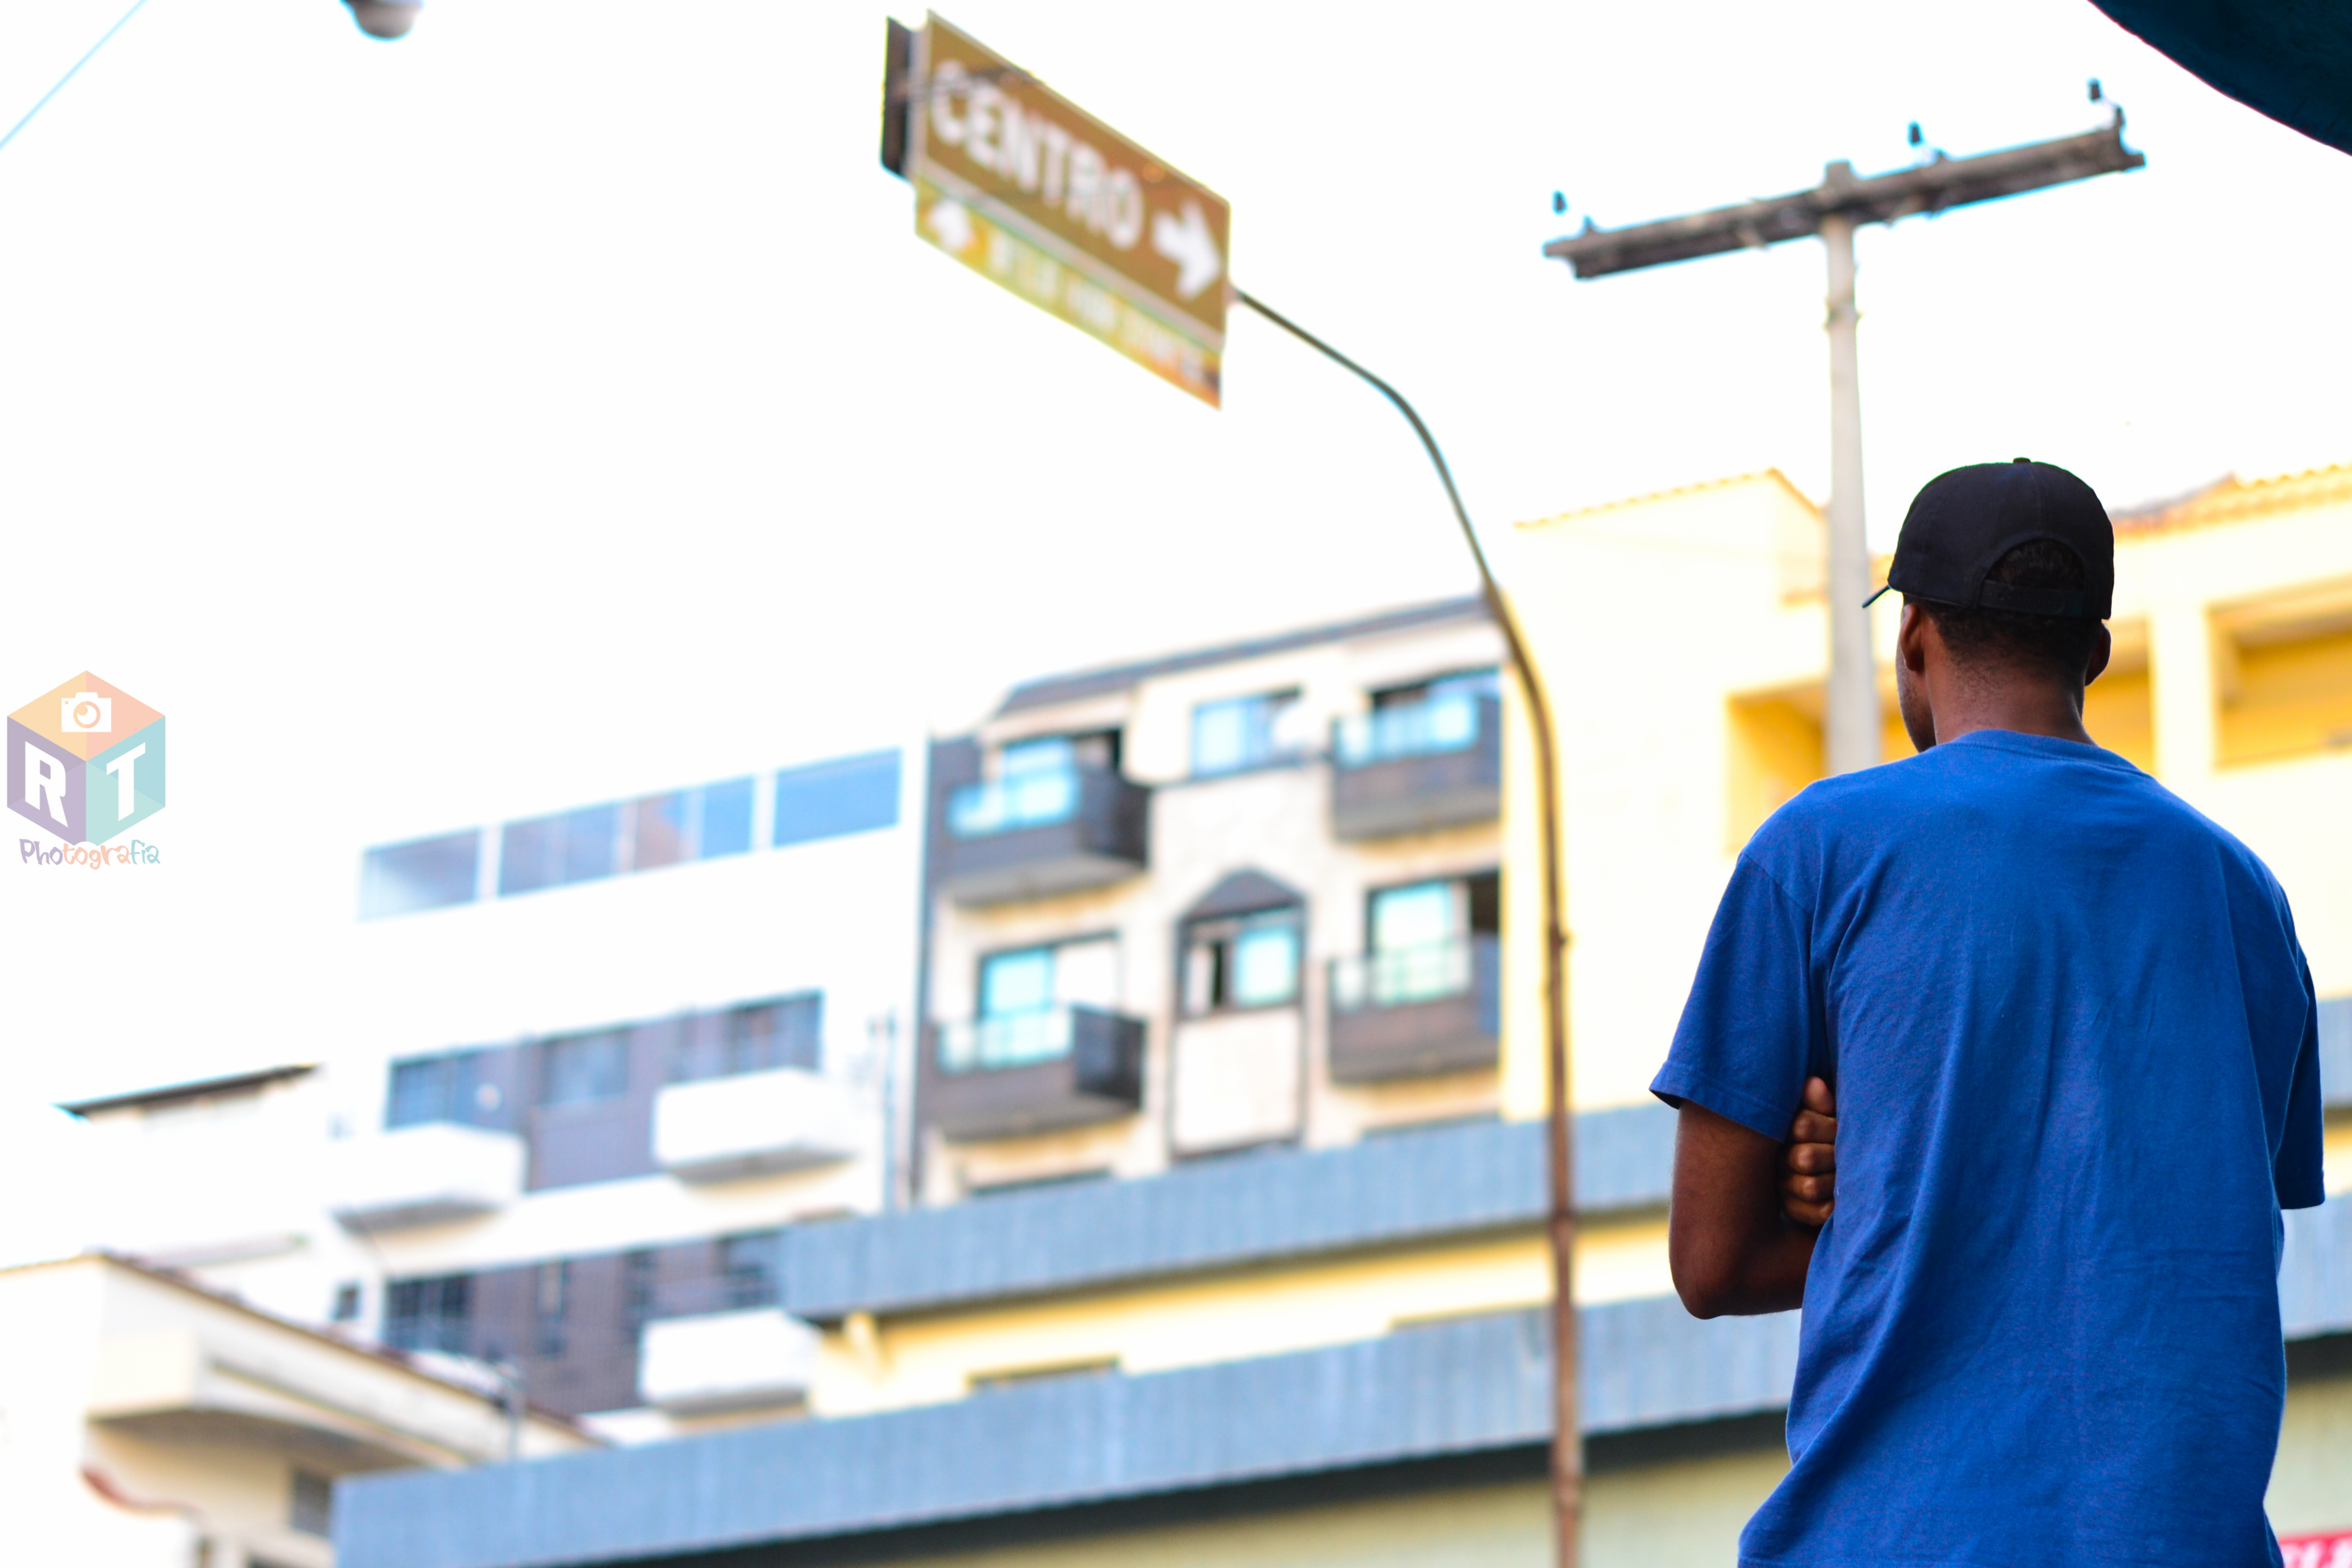
boy, energy